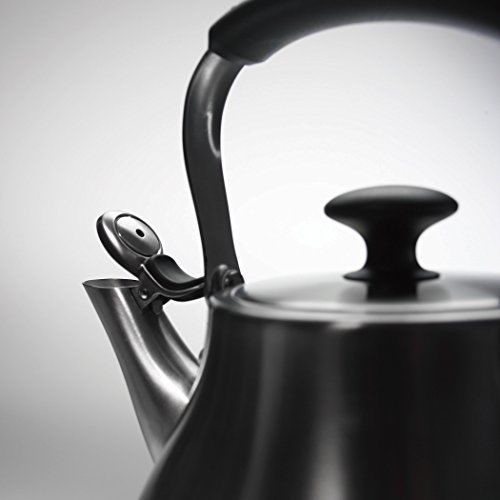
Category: kettle